L'Anneau de la mémoire

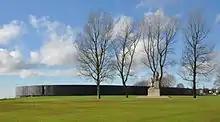
L'Anneau de la Mémoire in Ablain-Saint-Nazaire, 2014

L'Anneau de la Mémoire ("The Ring of Memory" or "Ring of Remembrance") is a World War I memorial in Ablain-Saint-Nazaire, France. Designed by Philippe Prost and inaugurated on 11 November 2014, the 96th anniversary of Armistice Day, the memorial honors the 576,606 soldiers of forty different nationalities who died at Nord-Pas-de-Calais. The memorial is located at the site of the national cemetery of Notre-Dame-de-Lorette. The monument consists of 500 metal panels that are arranged in an ellipse pattern, each 3 meters (almost 10 ft) in height. Each panel contains approximately 1200 names of fallen soldiers, listed alphabetically by last name. The 500th panel remains blank so that any newly discovered names may be inscribed. The most noteworthy aspect of the Ring of Memory is that it is the first memorial to list alphabetically, with no regard to rank nor nationality.